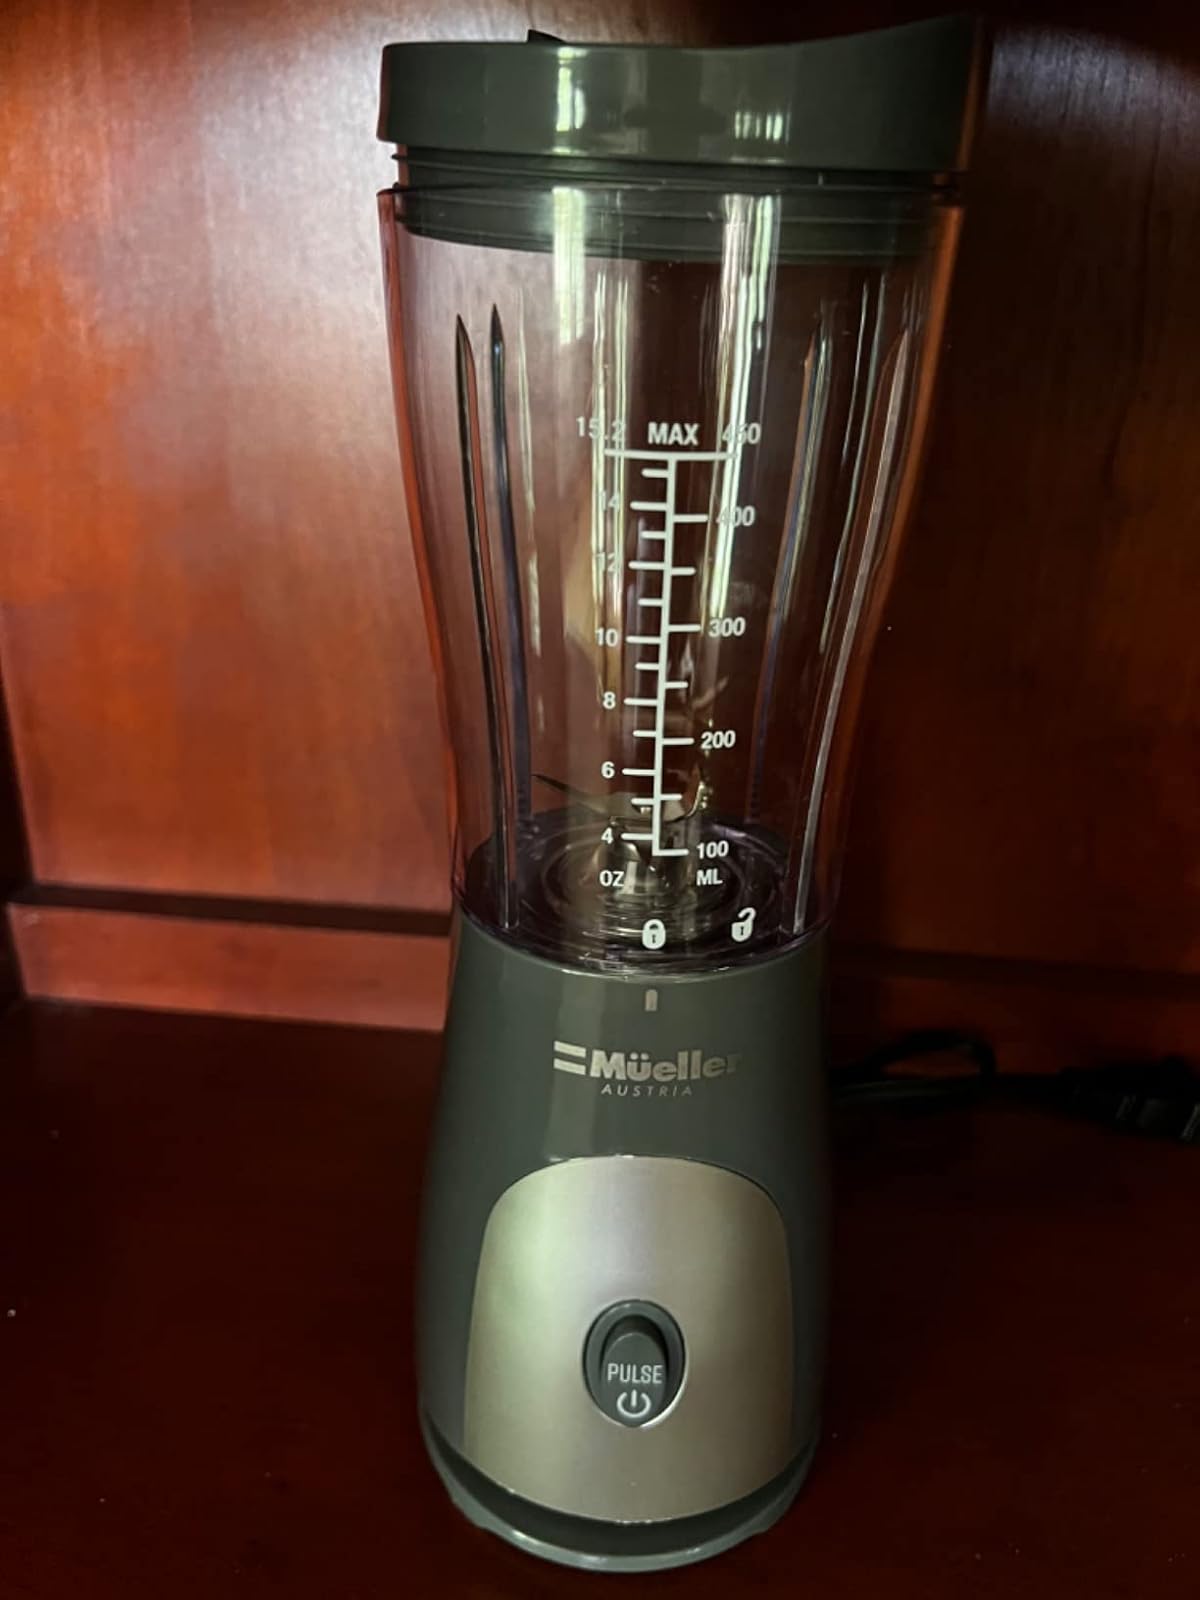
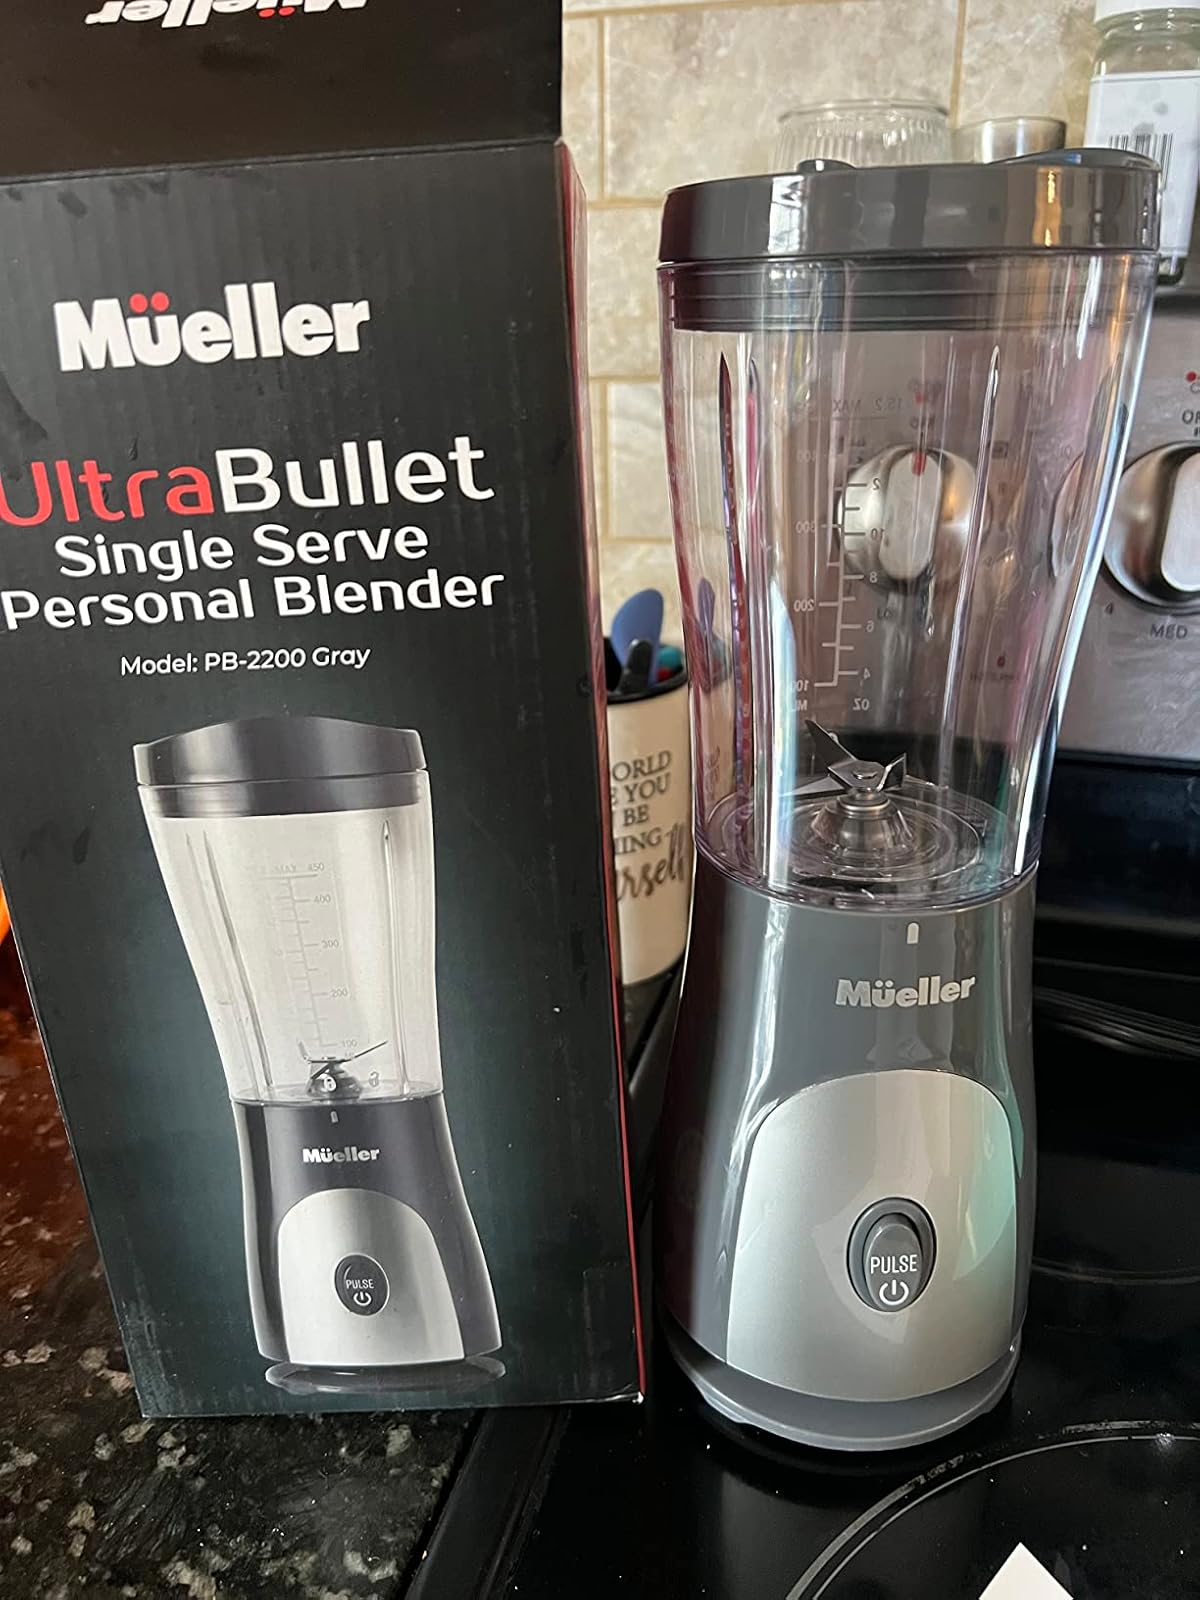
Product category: items_blender
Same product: yes